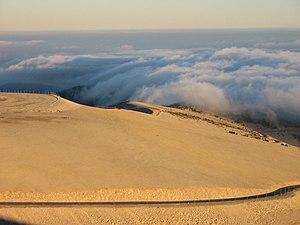
Vue du sommet du Mt Ventoux sur la route en contrebas. Auteur: pereubu httm://www.merdre.org
Le cyclisme au mont Ventoux est pratiqué couramment, notamment dans le cadre du Tour de France. La position géographique peut rendre cette montée pénible en raison de la chaleur et du mistral notamment, en plus du profil raide.